List of birds of New Hampshire

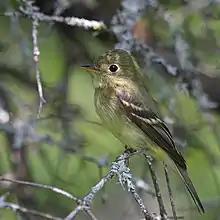
Yellow-bellied flycatcher

Woodpeckers are small to medium-sized birds with chisel-like beaks, short legs, stiff tails, and long tongues used for capturing insects. Some species have feet with two toes pointing forward and two backward, while several species have only three toes. Many woodpeckers have the habit of tapping noisily on tree trunks with their beaks. Nine species have been recorded in New Hampshire.